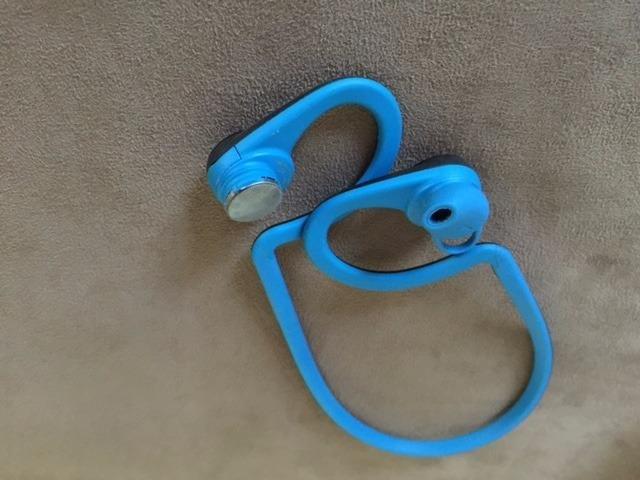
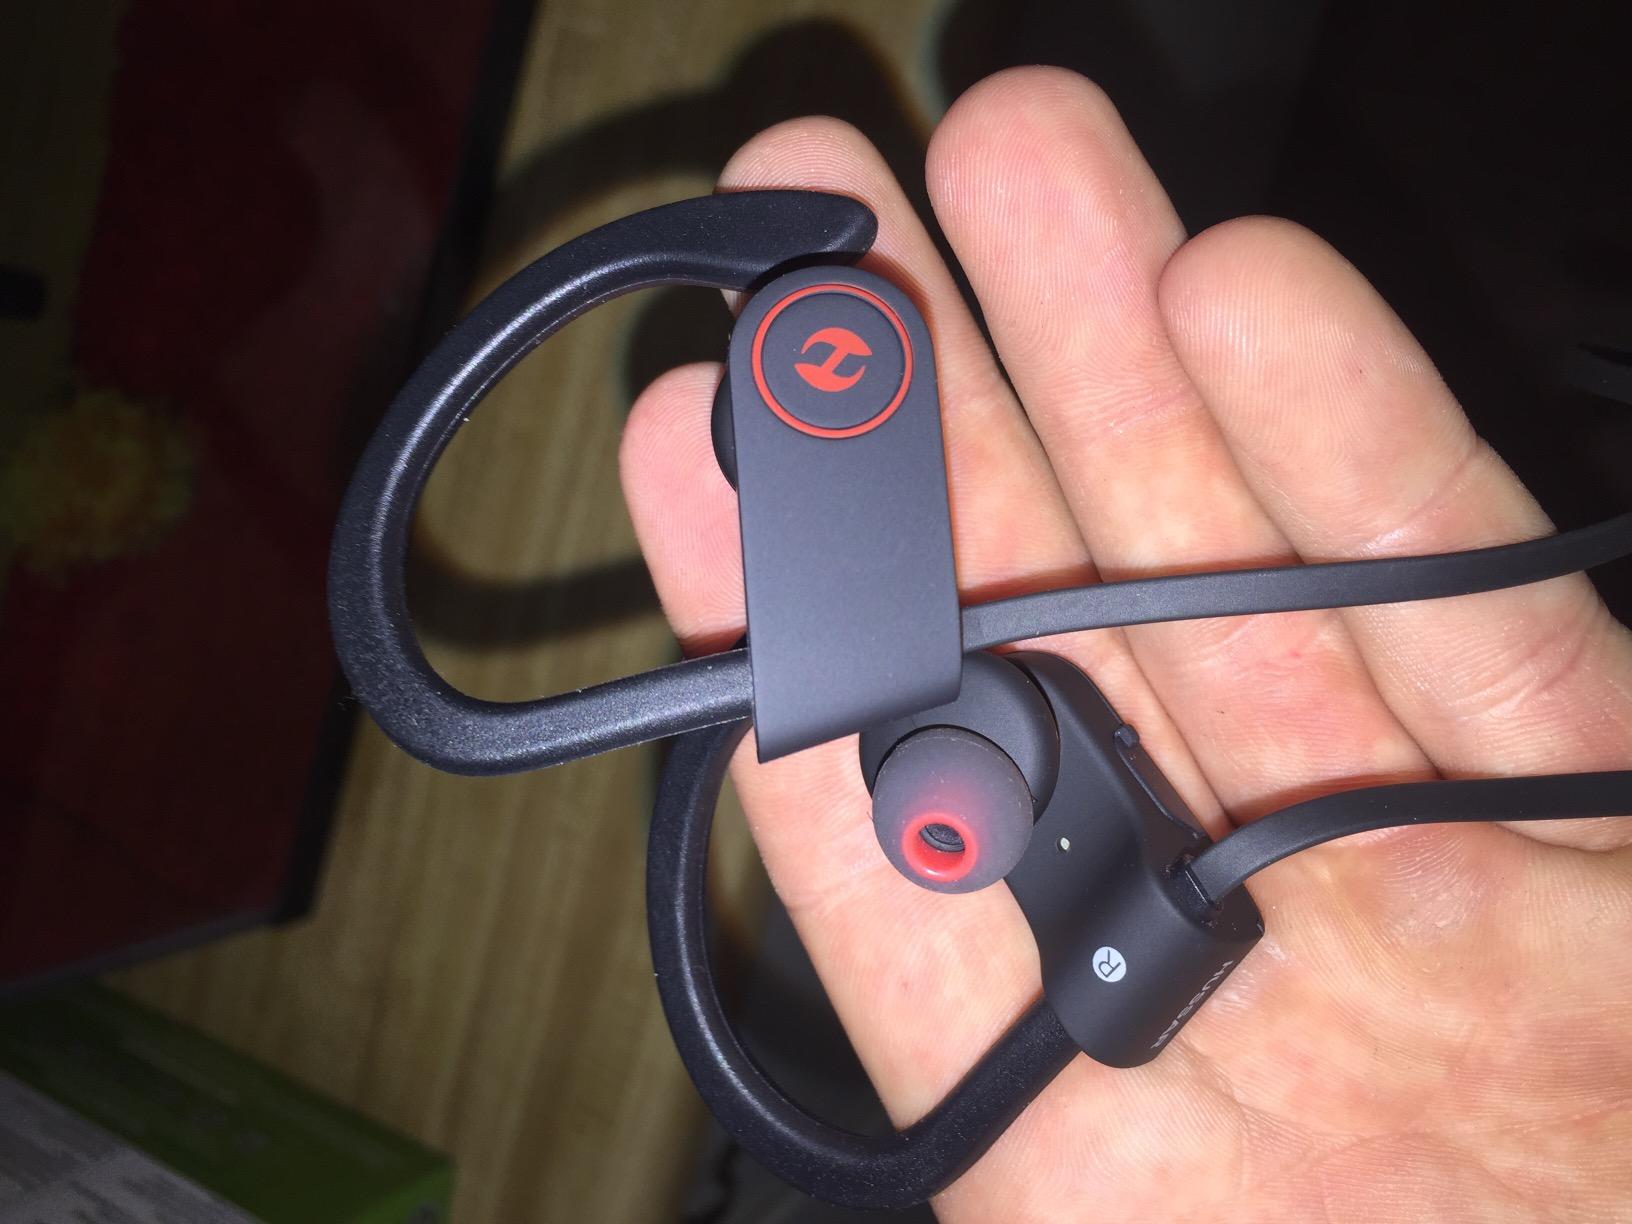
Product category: headphones
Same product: no